Kirk Douglas

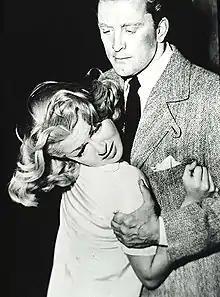
Douglas with Lana Turner in "The Bad and the Beautiful" (1952)

Douglas stated that the keys to acting success are determination and application: "You must know how to function and how to maintain yourself, and you must have a love of what you do. But an actor also needs great good luck. I have had that luck." Douglas had great vitality and explained that "it takes a lot out of you to work in this business. Many people fall by the wayside because they don't have the energy to sustain their talent."